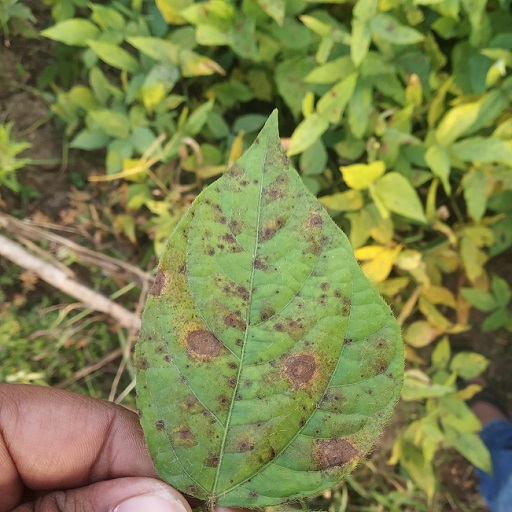
Label: Anthracnose